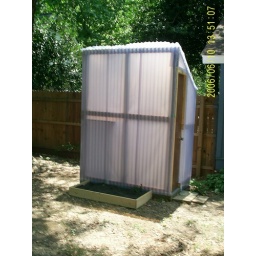
The ground around the greenhouse is a little rocky so I made plant bed.